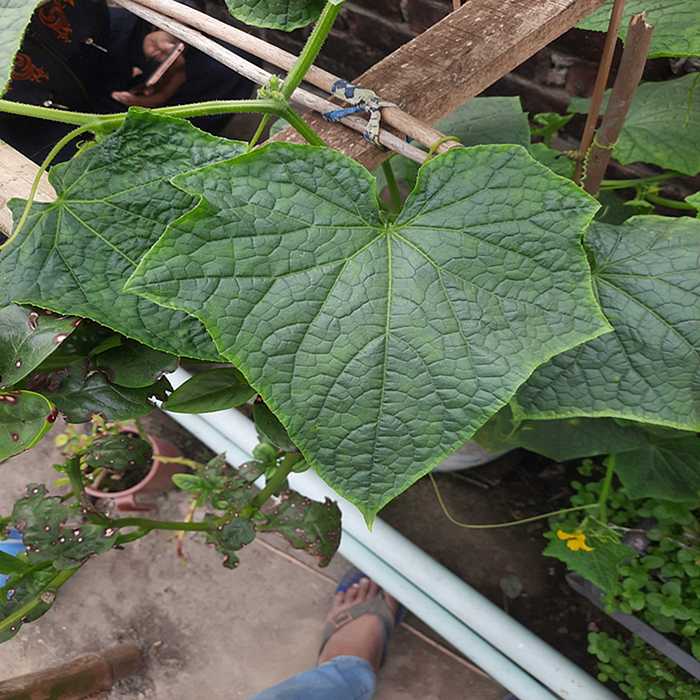
Plant: Cucumber
Label: Fresh leaf